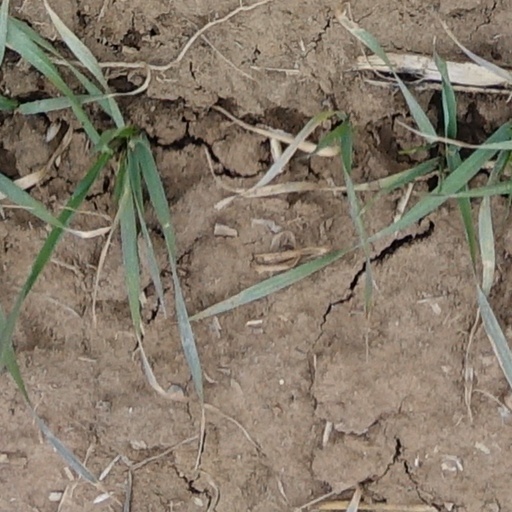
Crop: wheat